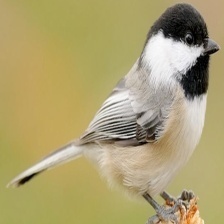
Species: BLACK-CAPPED CHICKADEE
Scientific name: POECILE ATRICAPILLUS
ImageNet parent category: chickadee